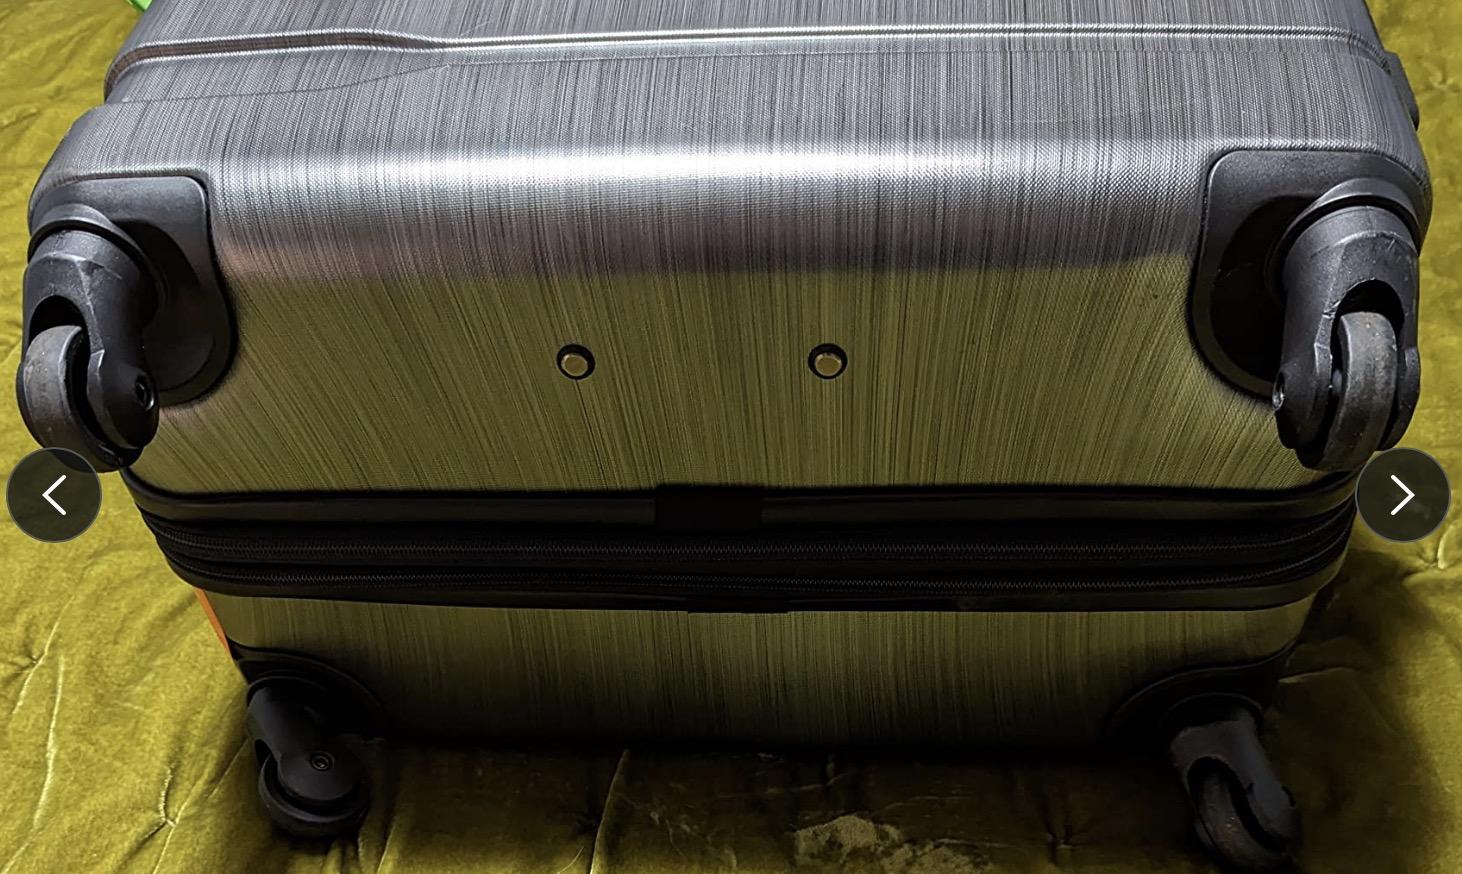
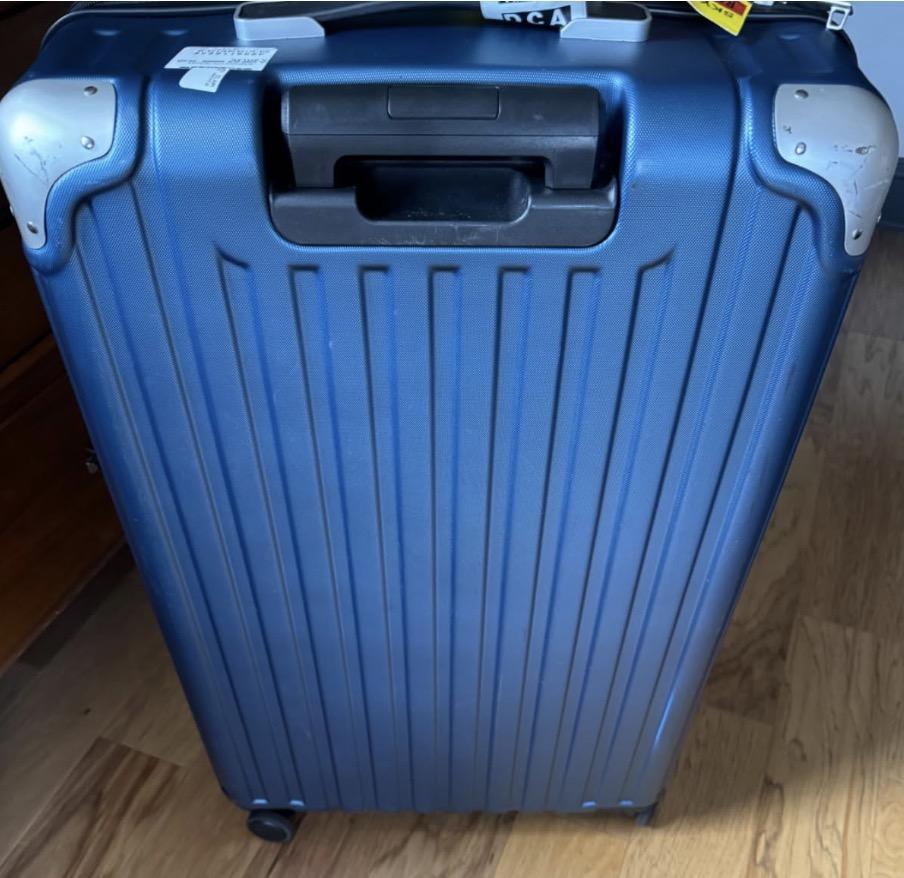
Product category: items_tea
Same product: no